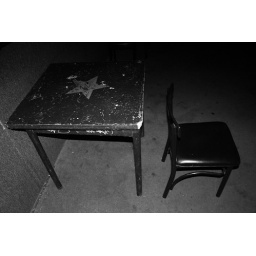
Star table and chair at the Ottobar in Baltimore.